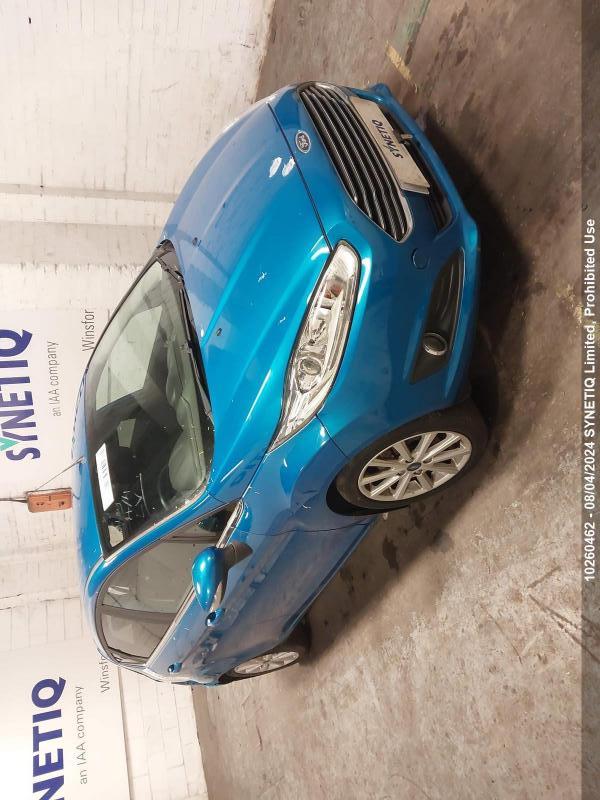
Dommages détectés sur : capot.
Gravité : mineur